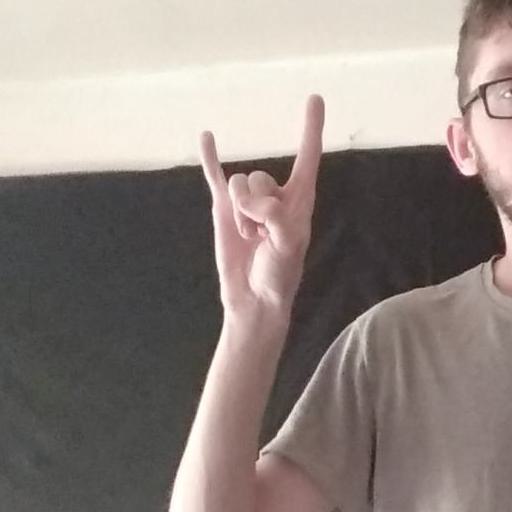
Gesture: rock